Canton, Michigan

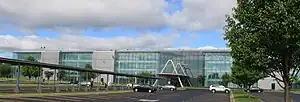
Yazaki North American Headquarters

According to the Charter Township's 2022 Comprehensive Annual Financial Report, the top employers in the city are: